The Zombies

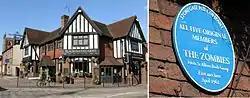
The Blacksmiths Arms public house in St Albans, Hertfordshire, where the Zombies first met

Three members of the band, Rod Argent, Paul Atkinson and Hugh Grundy, first came together to jam in 1961 in St Albans, Hertfordshire. Argent wanted to form a band and initially asked his elder cousin Jim Rodford to join as a bassist. At the time, Rodford was in a successful local band, the Bluetones, and so declined, but he offered to help Argent. Rodford would later join Argent in 1969, as well as The Zombies in 2004 when the band reformed. Colin Blunstone and Paul Arnold joined the other three to form the band in 1961 while all five members were at school.